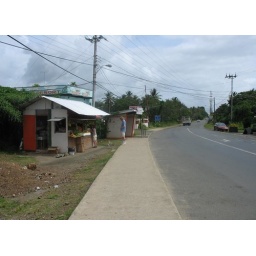
A fruit shop in the main road that joins Crown Point and the airport area with the rest of the island